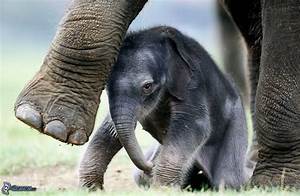
Label: elefante